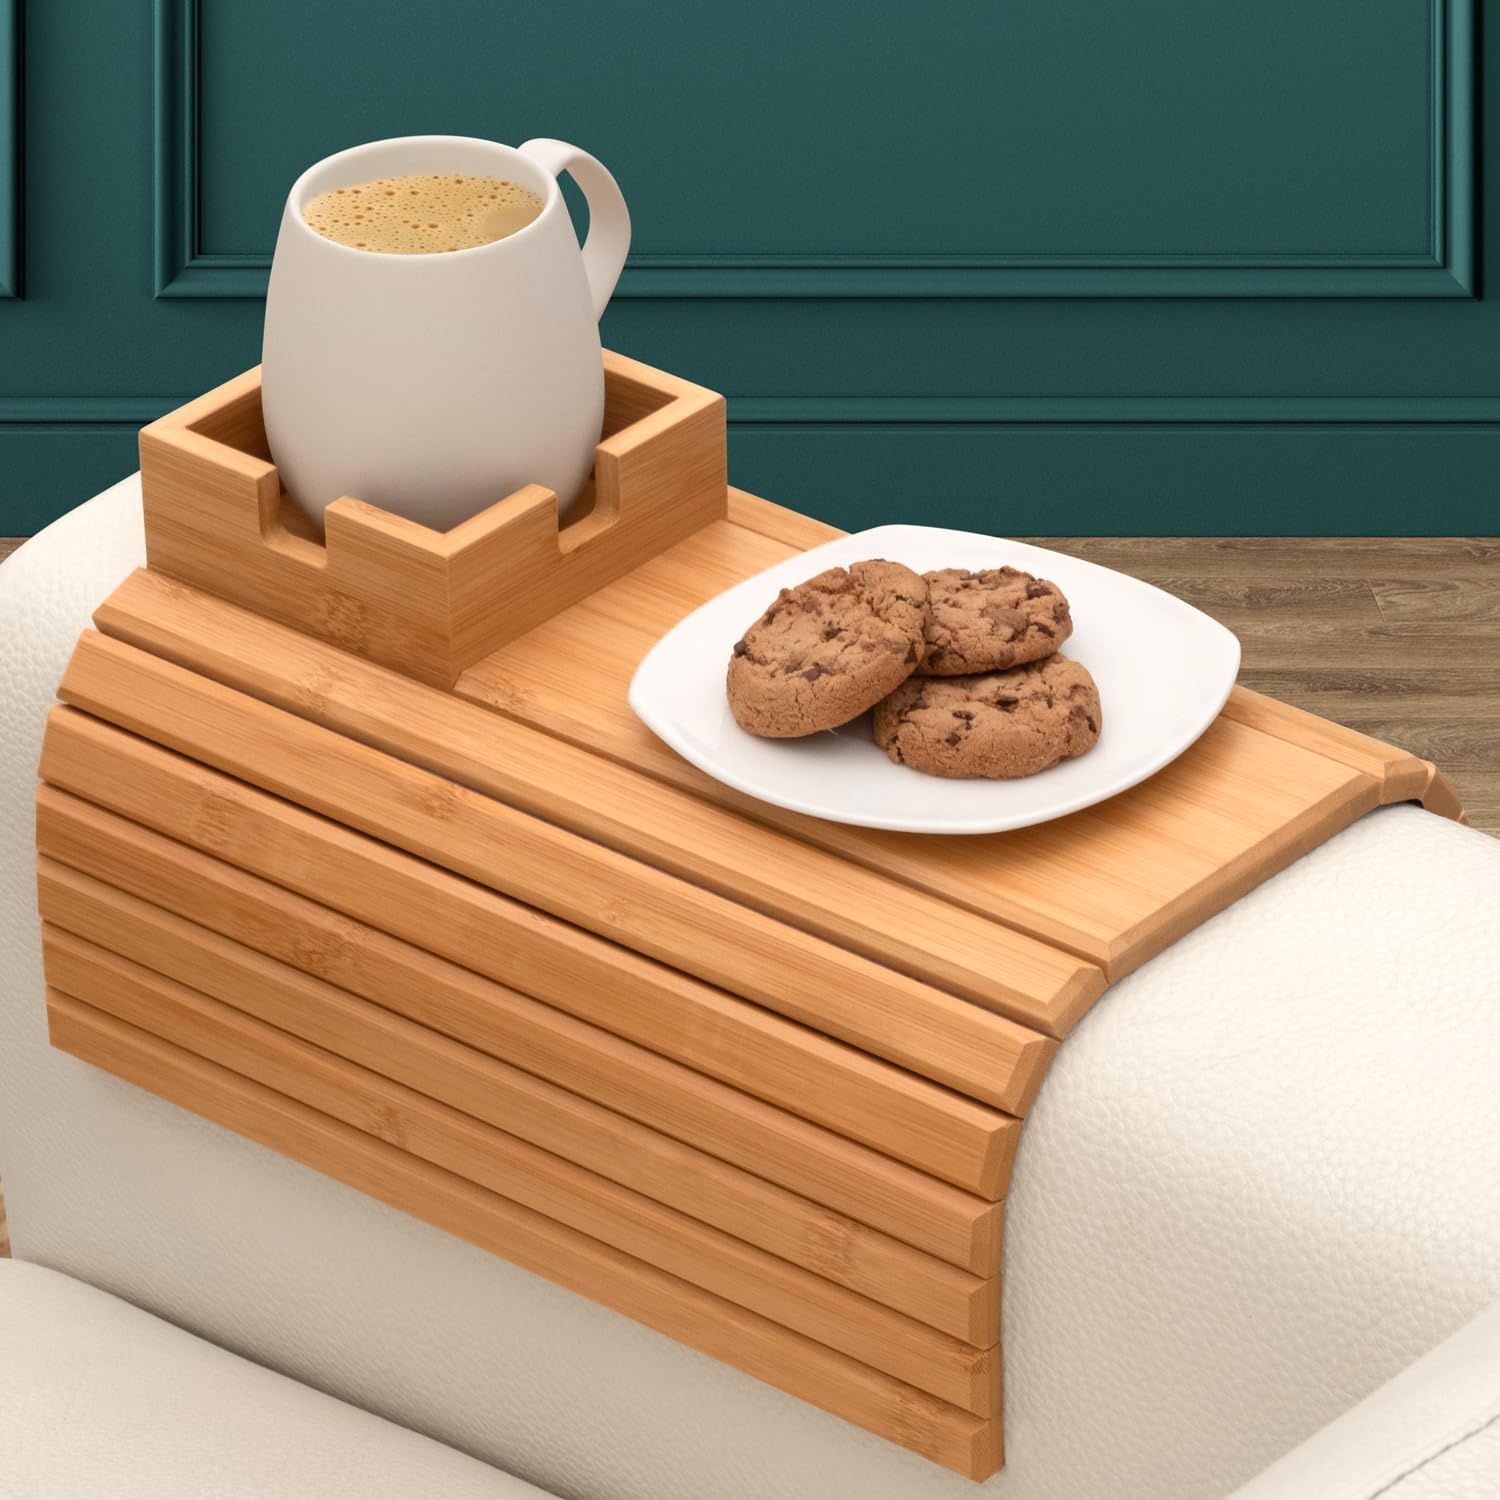
Bamboo Couch Cup Holder – Your Sofa’s Best Friend
Product Specs Color : Natural Bamboo Material : Eco-Friendly Bamboo Size : 15.7"L x 12.9"W x 1.8"H Shape : Slim Rectangular Design Why You’ll Love It ✅ No More Spills, No More Stress The non-slip bamboo surface keeps drinks stable—no more coffee stains or tipped wine glasses! ✅ Snack, Sip, Stream – All in One Spot Hold your mug, phone, remote, and popcorn! Perfect for binge-watching, gaming, or lazy Sundays. ✅ Fits Every Drink & Every Couch From tall tumblers to cocktail glasses, this tray works for all beverages. Compatible with sofas, recliners, loveseats, and more! ✅ Installs in 2 Seconds Just slide it onto the armrest – no tools, no hassle . ✅ Stylish & Sustainable Natural bamboo adds a touch of earthy elegance to any living room. Perfect For 🍿 Movie Nights : Keep snacks and drinks within reach. ☕ Morning Coffee : Safely balance your mug while scrolling. 🎮 Gaming Sessions : Free your hands without pausing the game. 🎁 Gift-Givers : A practical yet thoughtful housewarming present! How It Works Slide onto any armrest. Relax – your drinks stay put, your snacks stay tidy. Wipe Clean in seconds with a damp cloth. Why Choose Bamboo? 🌿 Eco-Friendly : Durable, renewable, and chemical-free. ✨ Stain-Resistant : No more sticky soda rings! 💪 Built to Last : 2x stronger than plastic trays. What’s Included 1x Bamboo Couch Cup Holder Simple Setup Guide ⏳ Limited Stock Alert! Upgrade your couch from chaotic to curated – order today and lounge like royalty! 👉 Add to Cart Now – Your Couch Deserves This! 👈 FAQ Q: Will it scratch my leather sofa? A: No! The smooth bamboo base is gentle on all surfaces. Q: Can it hold heavy mugs? A: Absolutely – tested for stability with 20oz tumblers! Q: What if it doesn’t fit? A: 30-day returns, no questions asked. P.S. Hate cleaning spills? This tray’s your new hero. 🦸♂️
Brand: heneapp
Category: Furniture > Sofa Accessories